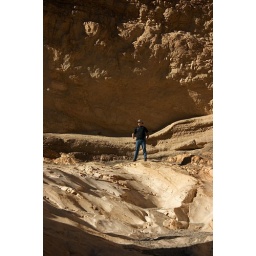
Alex standing atop some strangely smooth rock in Mosaic Canyon.